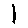
Label: 1